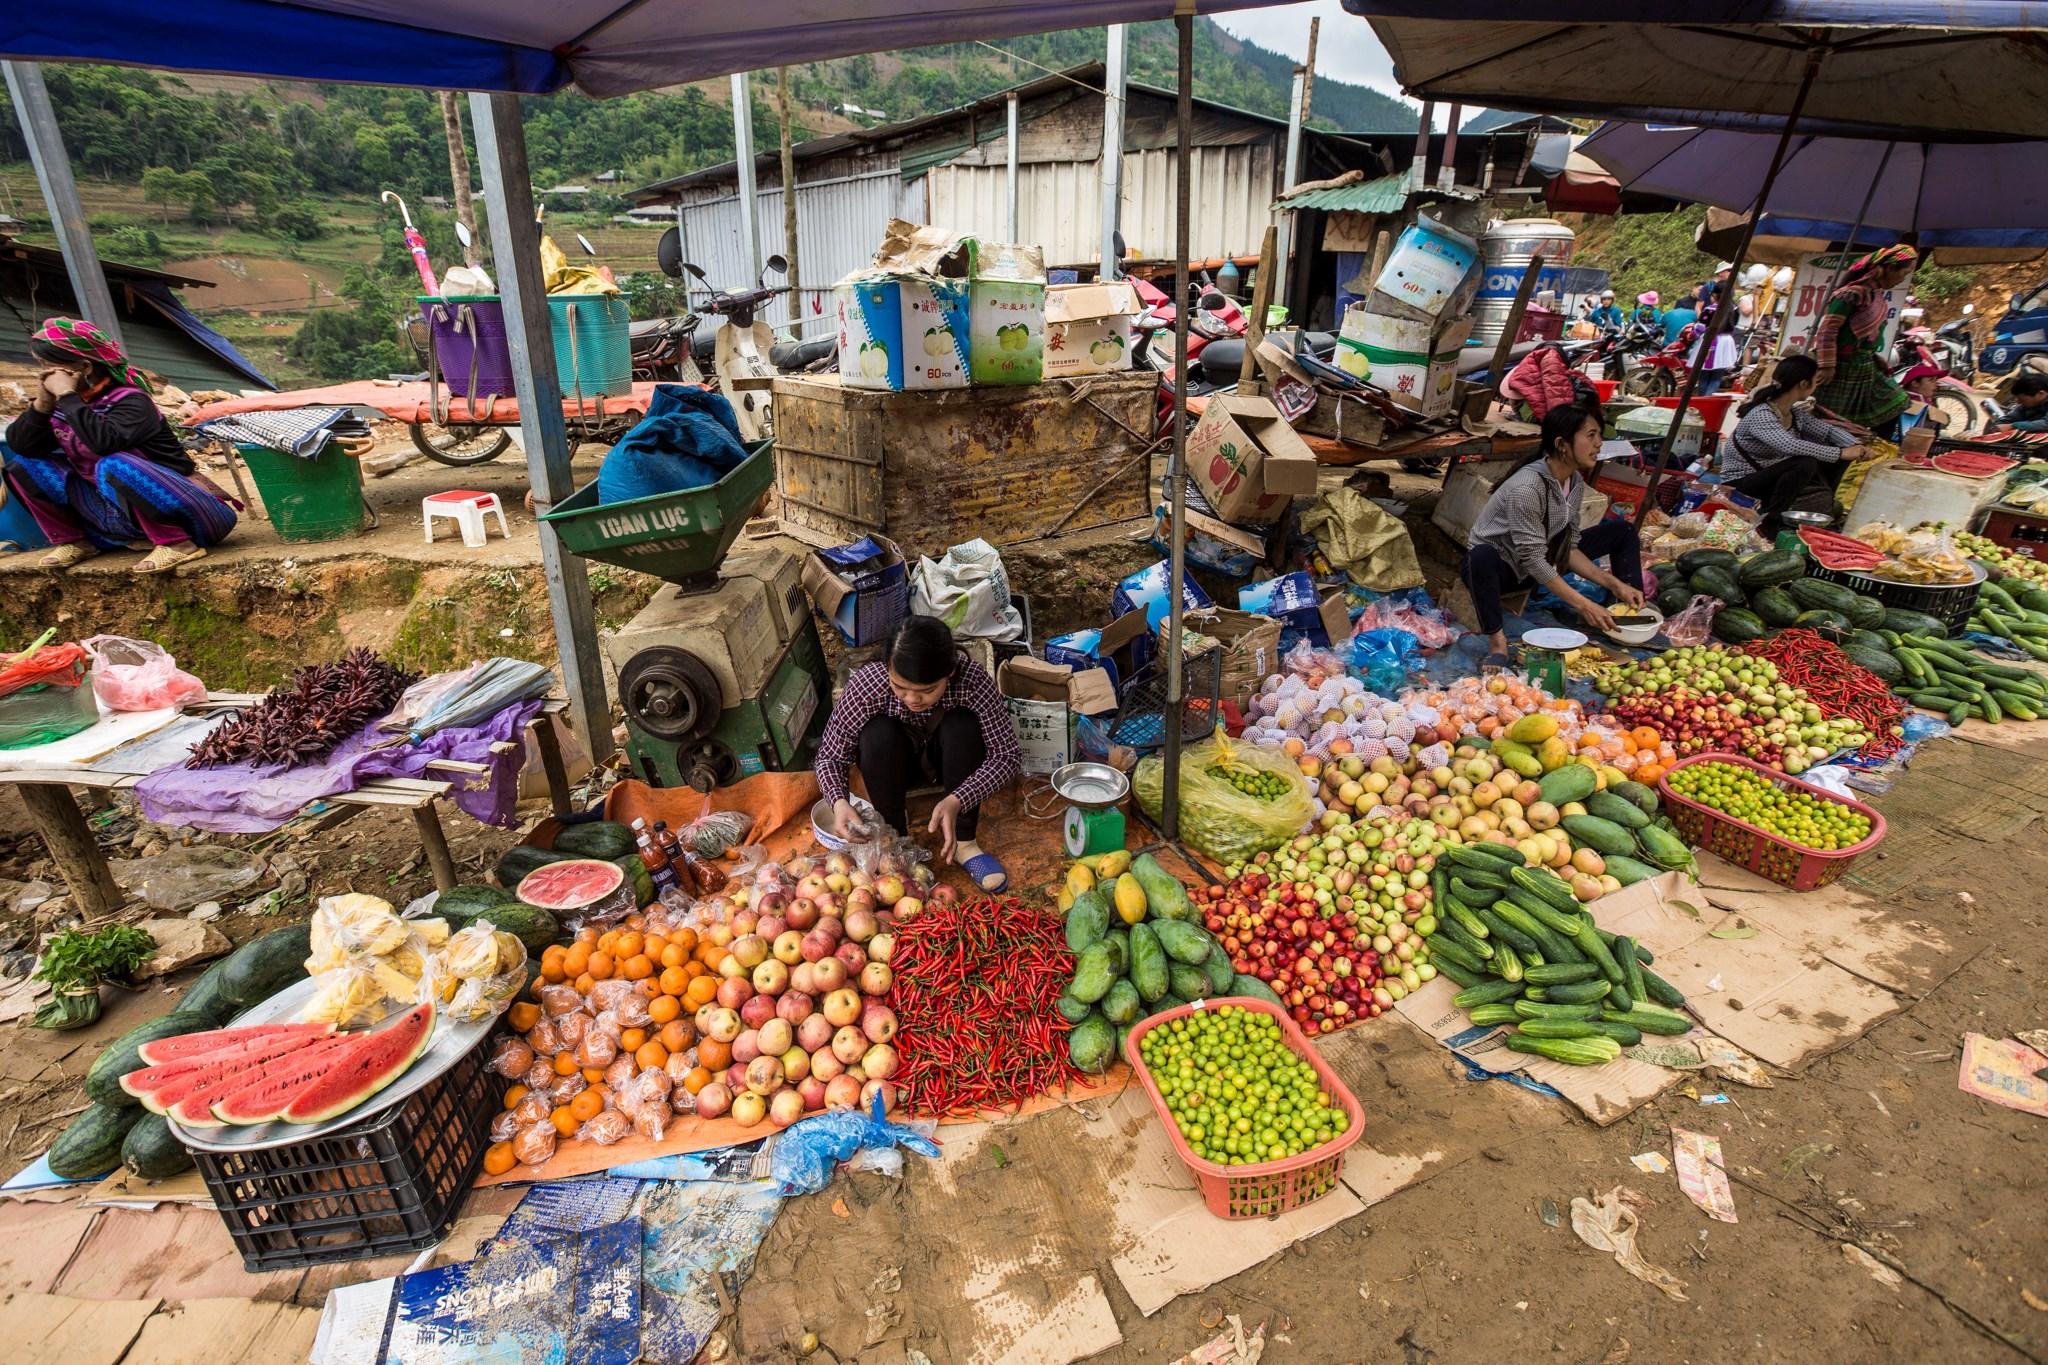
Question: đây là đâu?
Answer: đây là chợ